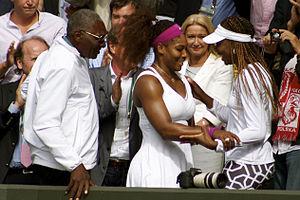
Richard Williams, né le 16 février 1942, est un entraîneur de tennis américain et le père de Vénus et Serena Williams.
King Richard est un film biographique américain réalisé par Reinaldo Marcus Green, dont la sortie est prévue en 2021.